Persicaria perfoliata

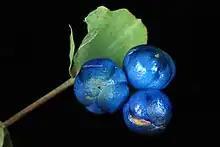
Fruit

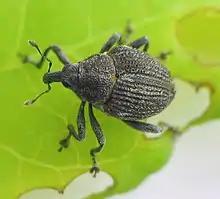
"Rhinoncomimus latipes" used as biocontrol.

"Persicaria perfoliata" has a reddish stem that is armed with downward pointing hooks or barbs which are also present on the underside of the leaf blades. The light green leaves are shaped like an equilateral (equal-sided) triangle and alternate along the narrow, delicate stems. Distinctive circular, cup-shaped leafy structures, called ochreas, surround the stem at intervals.